Stereo Love

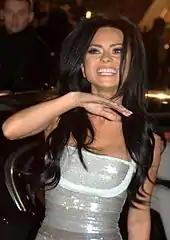
"Stereo Love" was part of a broader movement in which Romanian popcorn music and songs released by artists such as Inna ("pictured") became part of the international mainstream.

The interpolation of Mansurov's work on "Stereo Love" was initially not credited, with observers starting an online debate over whether or not the song was a plagiarism of "Bayatılar". Although ethnomusicologist Elena Sulea noted that Maya had "identically" copied the accordion hook of the latter song, she opined that it was a common motif found in the folklore of Azerbaijan and other countries. Music specialist Horia Moculescu noticed similarities between the two songs, but concluded that they were coincidental. Mansurov eventually issued a complaint at the upon finding "Stereo Love" on the internet.